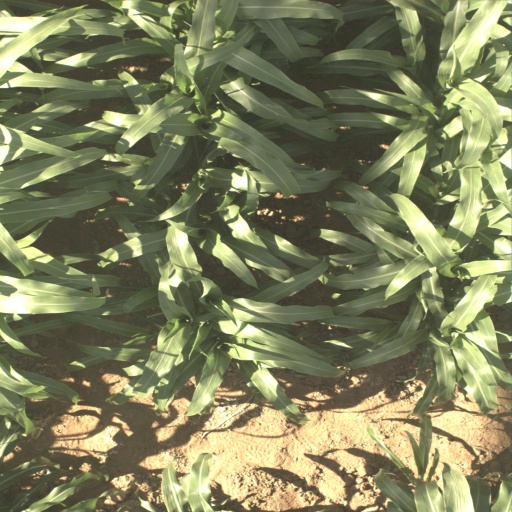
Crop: sorghum